Music of Scotland in the eighteenth century

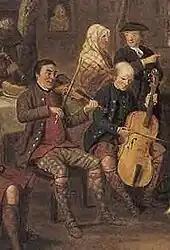
A detail from "The Highland Wedding" by David Allan, 1780

In the sixteenth and seventeenth centuries the bagpipes had replaced the harp as the most popular instrument in the Highlands. There is also evidence of adoption of the European style fiddle in the Highlands with Martin Martin noting in his "A Description of the Western Isles of Scotland" (1703) that he knew of eighteen players in Lewis alone. Well-known fiddlers included Pattie Birnie (c. 1635–1721), and later Neil (1727–1807) and his son Nathaniel Gow (1763–1831), who, along with a large number of anonymous musicians, composed hundreds of fiddle tunes and variations.